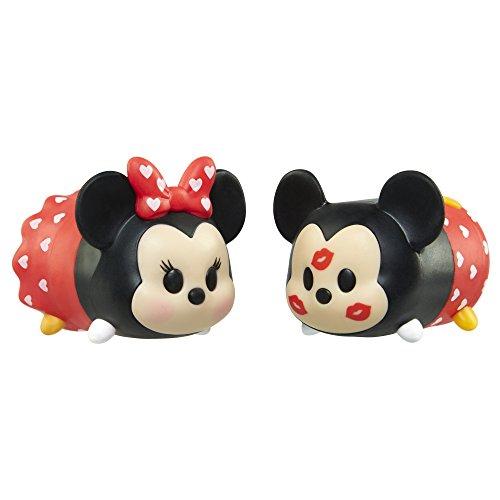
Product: Tsum Tsum Valentine's Day Mickey and Minnie Tsweeties Gift Set
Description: Gift your special “Tsweetie” with this adorable Valentine’s Day gift set.
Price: $11.99
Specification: ProductDimensions:3x5x5inches|ItemWeight:4ounces|ShippingWeight:4ounces(Viewshippingratesandpolicies)|DomesticShipping:ItemcanbeshippedwithinU.S.|InternationalShipping:ThisitemcanbeshippedtoselectcountriesoutsideoftheU.S.LearnMore|ASIN:B01KHSZEXW|Itemmodelnumber:53788|Manufacturerrecommendedage:6-9years